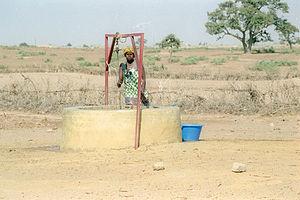
Puit au Sénégal